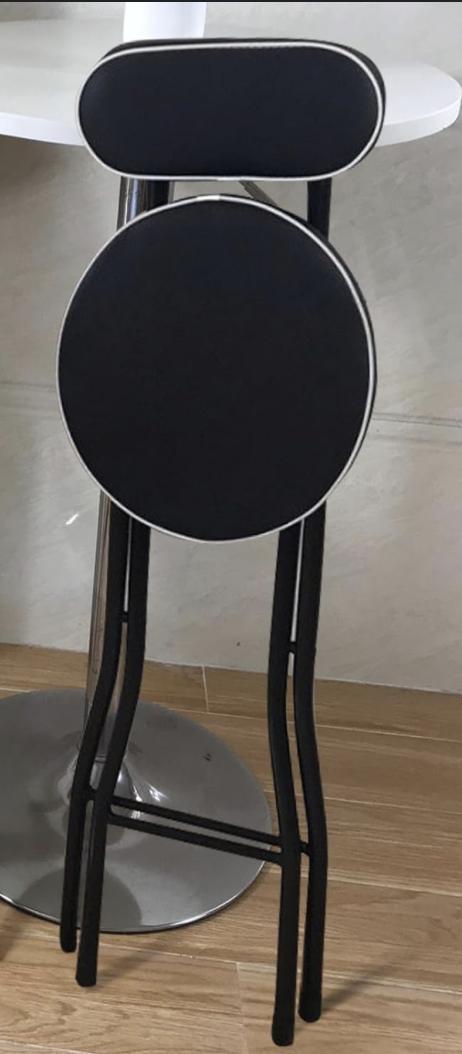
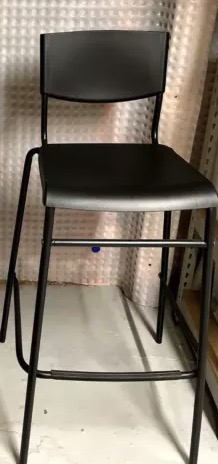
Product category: stool
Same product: no